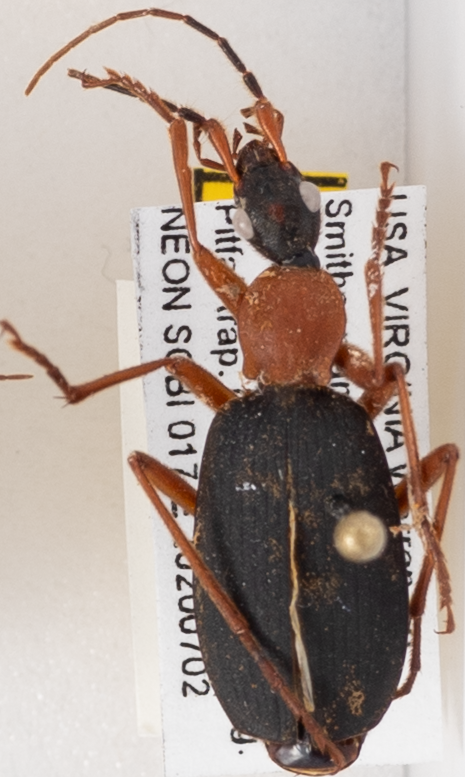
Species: Galerita bicolor
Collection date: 2020-07-02
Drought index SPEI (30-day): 0.1
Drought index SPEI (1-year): -0.51
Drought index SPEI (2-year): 1.77